The Cats of Mirikitani

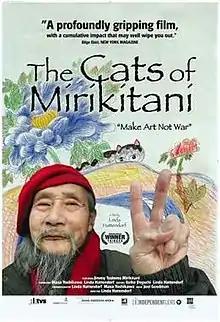

In 2001, Japanese American painter Jimmy Mirikitani (born Tsutomu Mirikitani), over 80 years old, was living on the streets of lower Manhattan. Filmmaker Linda Hattendorf took an interest, and began to engage with him to create a documentary of his life. After the destruction of the World Trade Center on September 11, 2001, the debris- and dust-choked streets were deserted. When Hattendorf "found" Mirikitani, in his usual spot along the wall of a Korean market, near the intersection of MacDougal and Prince Street in Soho, she offered him shelter in her small apartment. During this period a beautiful and curious friendship flowered, as Ms. Hattendorf began the long process of re-integrating Mr. Mirikitani into society, recovering, among other documents, his social security card and passport. Over the months they lived together, she uncovered his true identity and history. Ultimately, she reunited him with his distant cousin, poet Janice Mirikitani, and his surviving sister, and helped him find his own apartment in an assisted living facility.